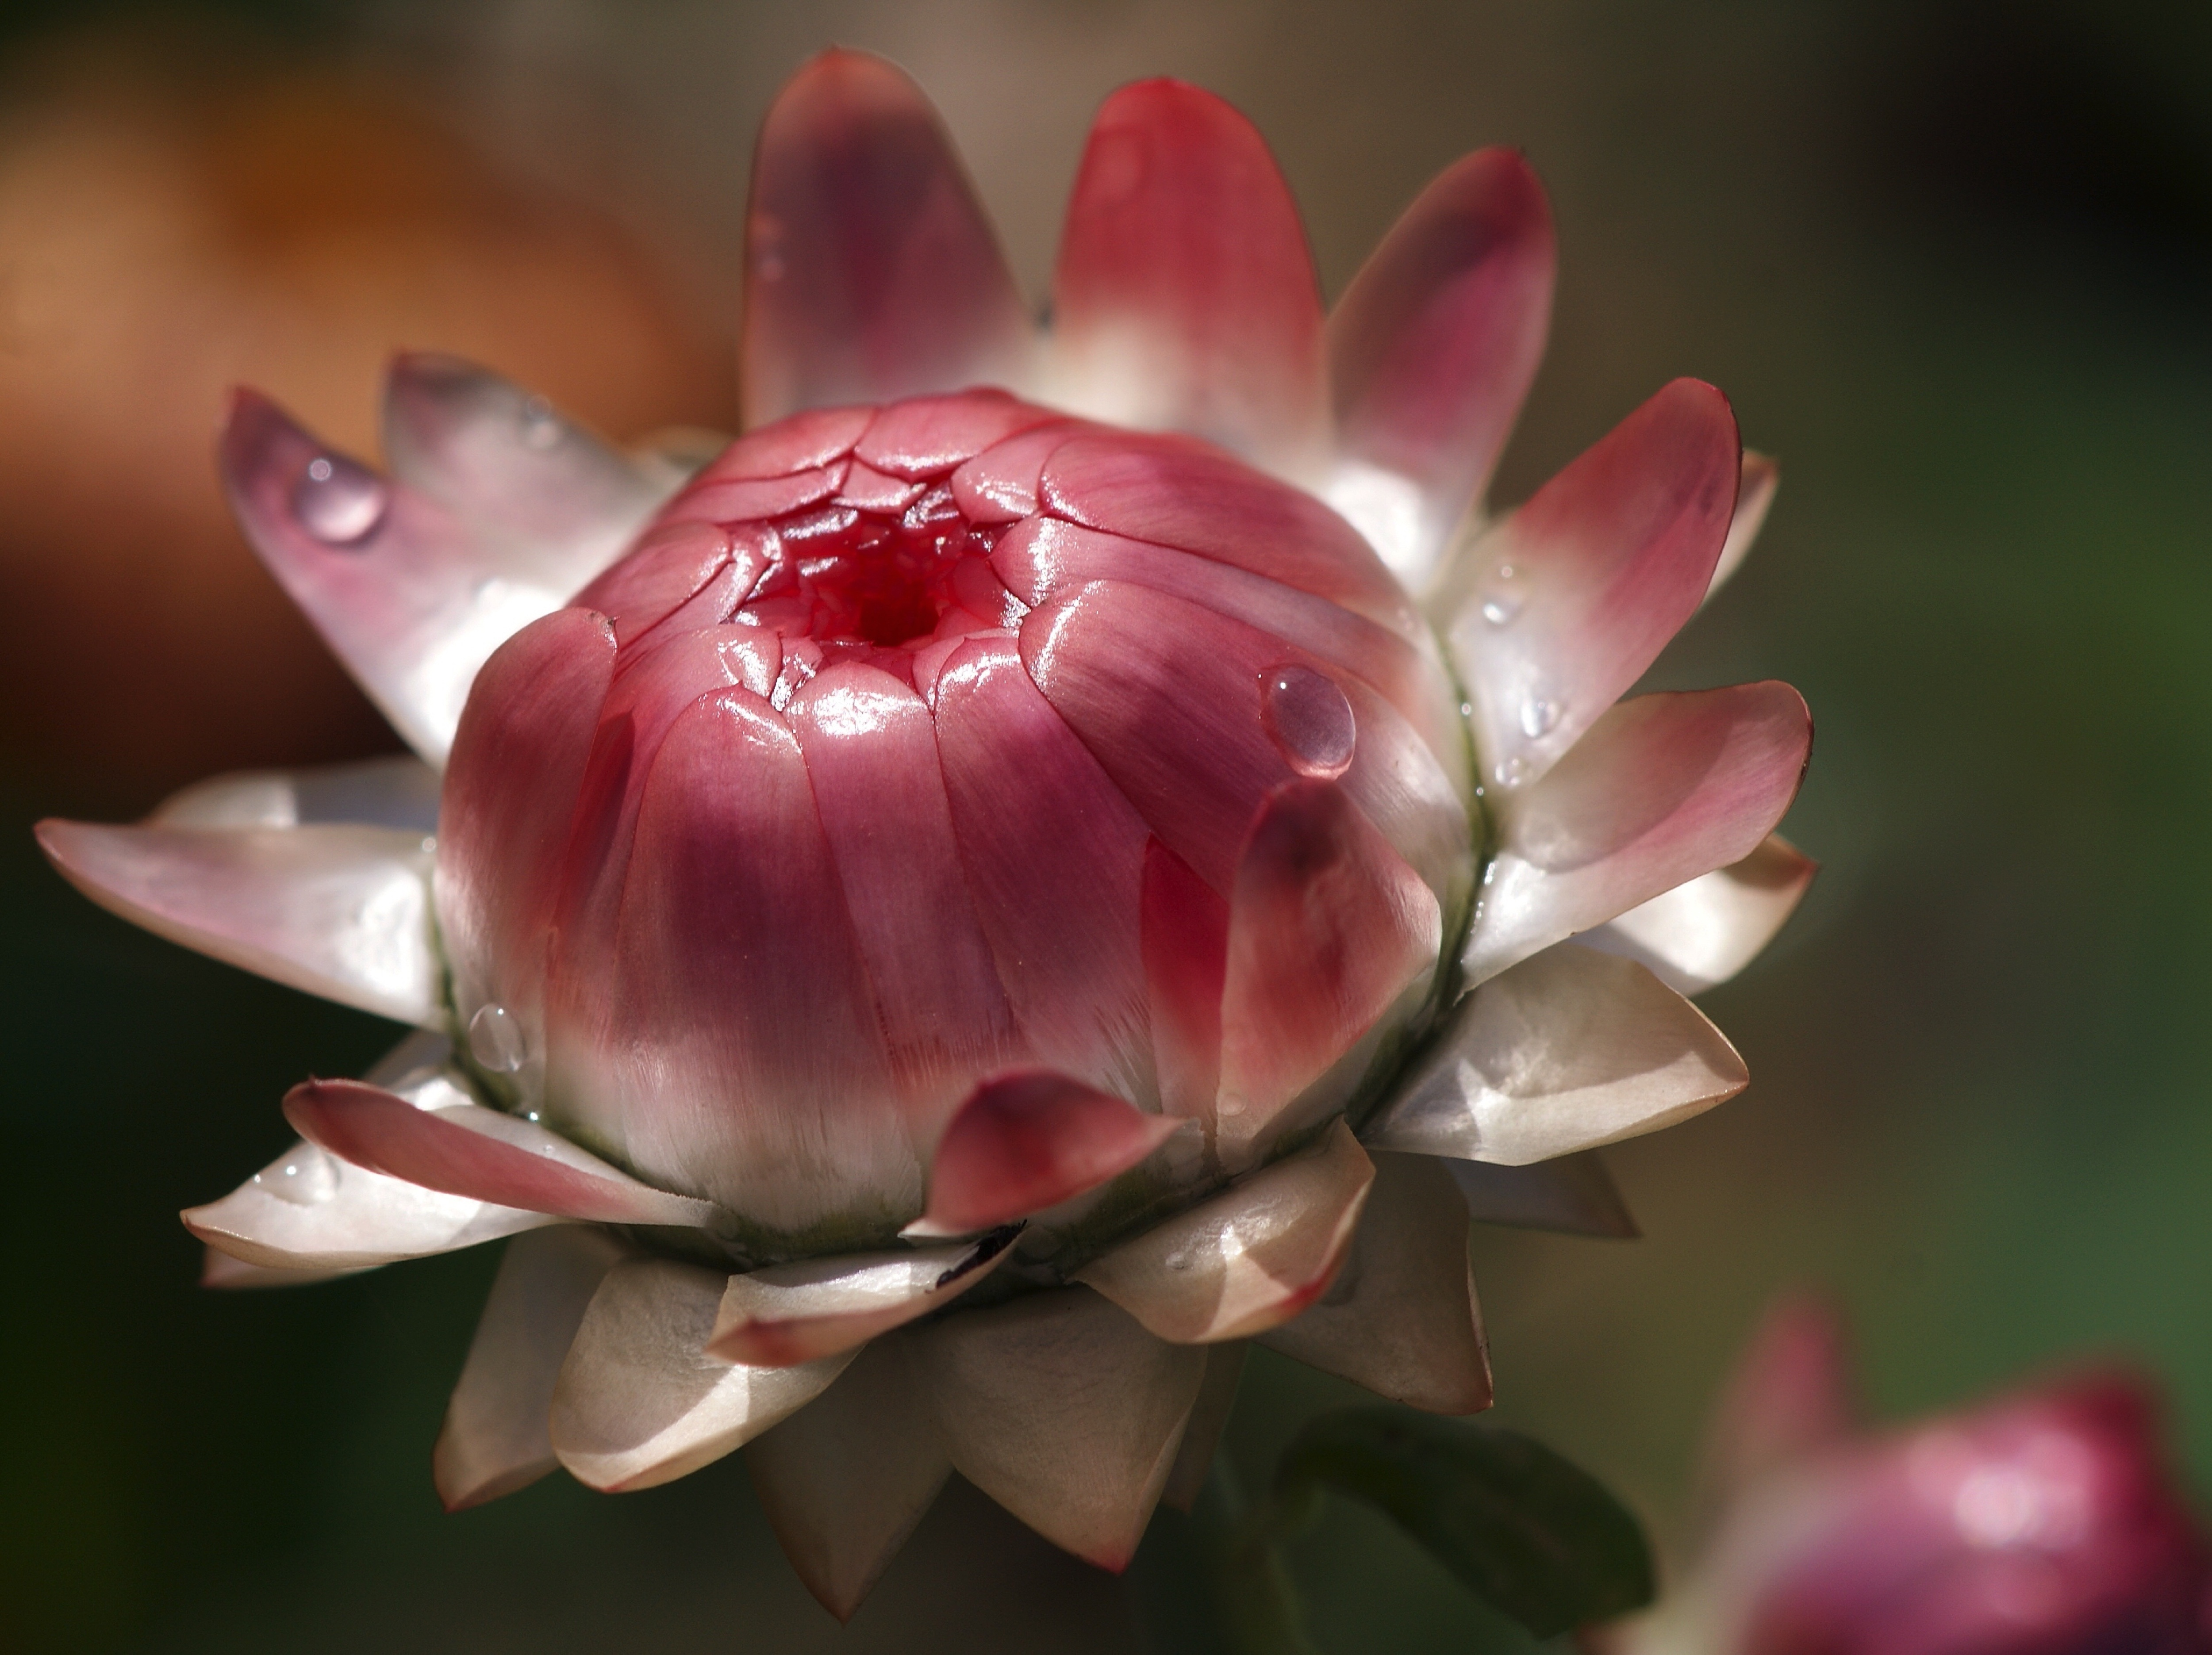
nature, blossom, light, structure, plant, photography, star, flower, petal, bloom, raindrop, summer, dry, green, red, produce, romantic, botany, pink, close, flora, drip, close up, lichtspiel, petals, bright, beautiful, salmon, bud, drop of water, macro photography, ornamental plant, public record, flowering plant, trockenblume, italicum, helichrysum, plant stem, land plant